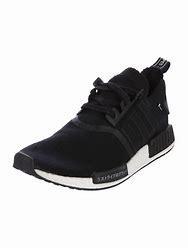
Brand: Adidas
Model: NMD Sale